Aerial refueling

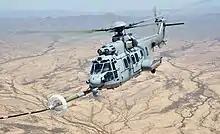
A French Air Force EC725 is refueled by a Lockheed HC-130 during Exercise Angel Thunder

A byproduct of this development effort and the building of large numbers of tankers was that these tankers were also available to refuel cargo aircraft, fighter aircraft, and ground attack aircraft, in addition to bombers, for ferrying to distant theaters of operations. This was much used during the Vietnam War, when many aircraft could not have covered the transoceanic distances without aerial refueling, even with intermediate bases such as Hickam Air Force Base, Hawaii and Kadena Air Base, Okinawa. In addition to allowing the transport of the aircraft themselves, the cargo aircraft could also carry matériel, supplies, and personnel to Vietnam without landing to refuel. KC-135s were also frequently used for refueling of air combat missions from air bases in Thailand.